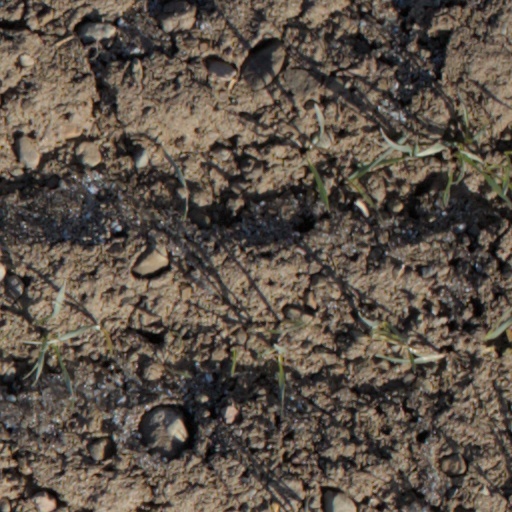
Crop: wheat